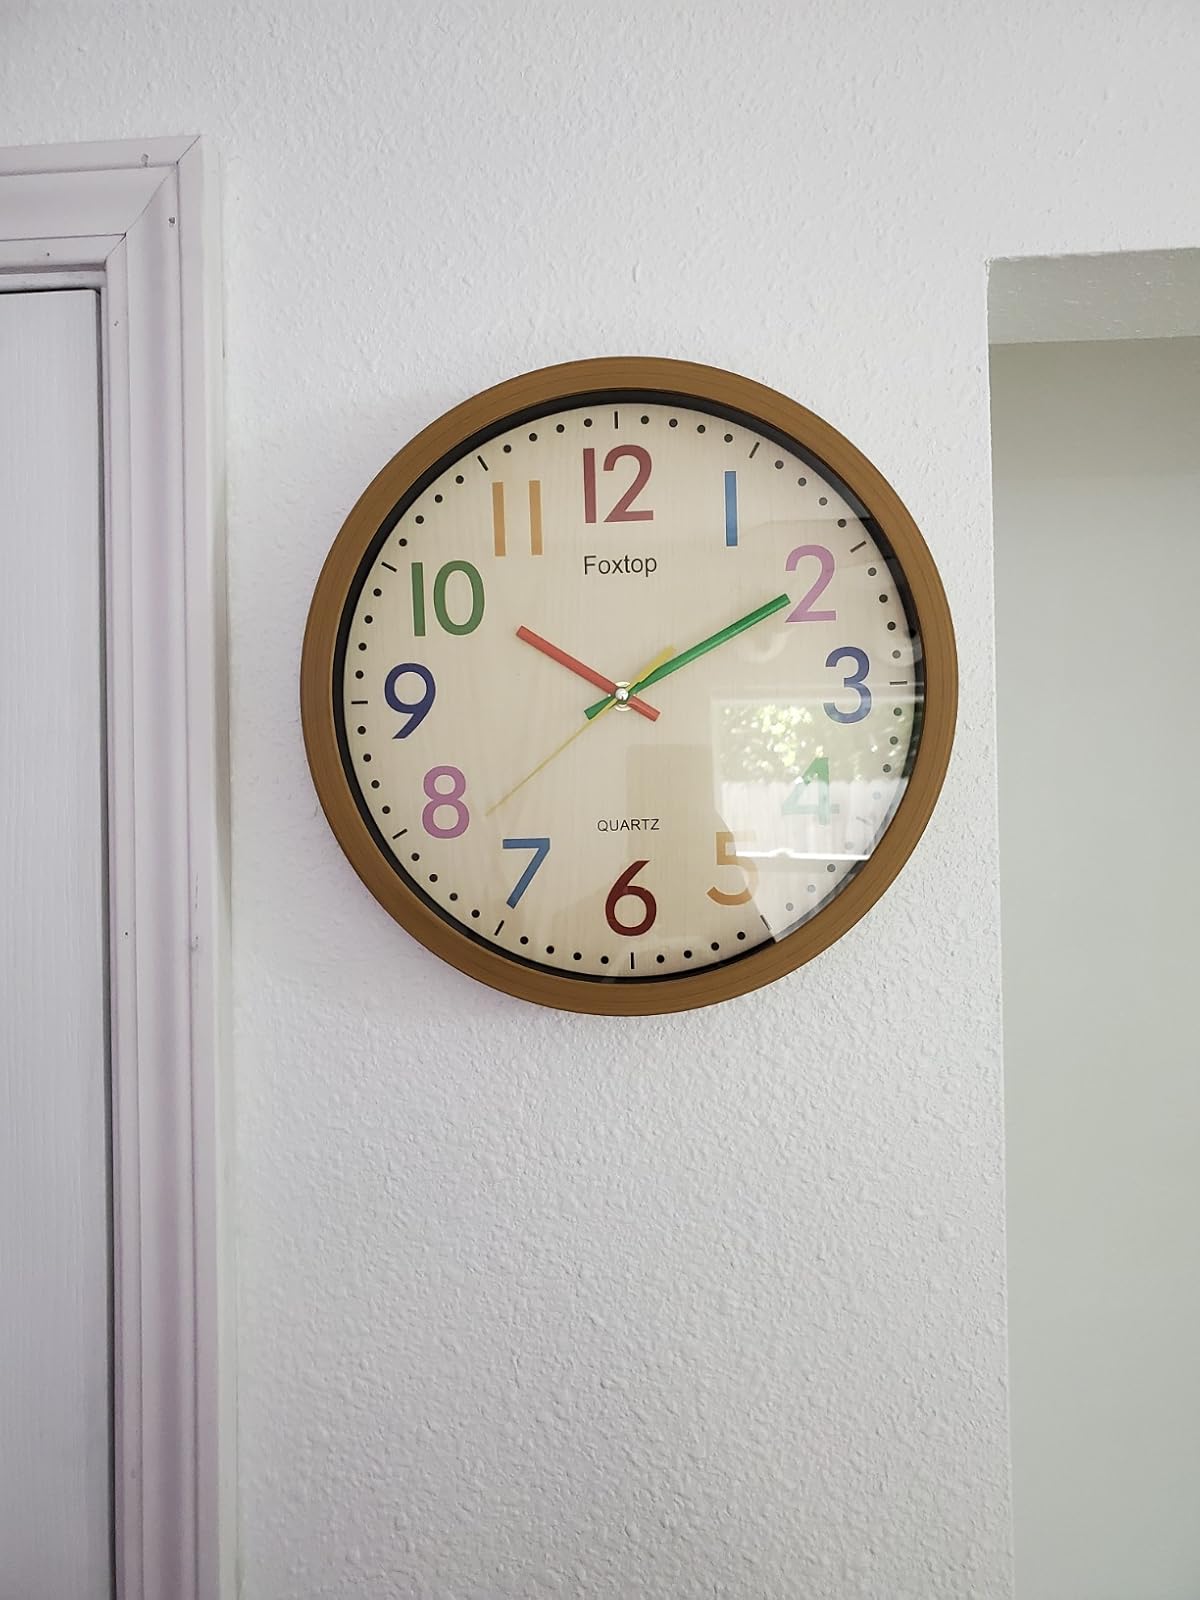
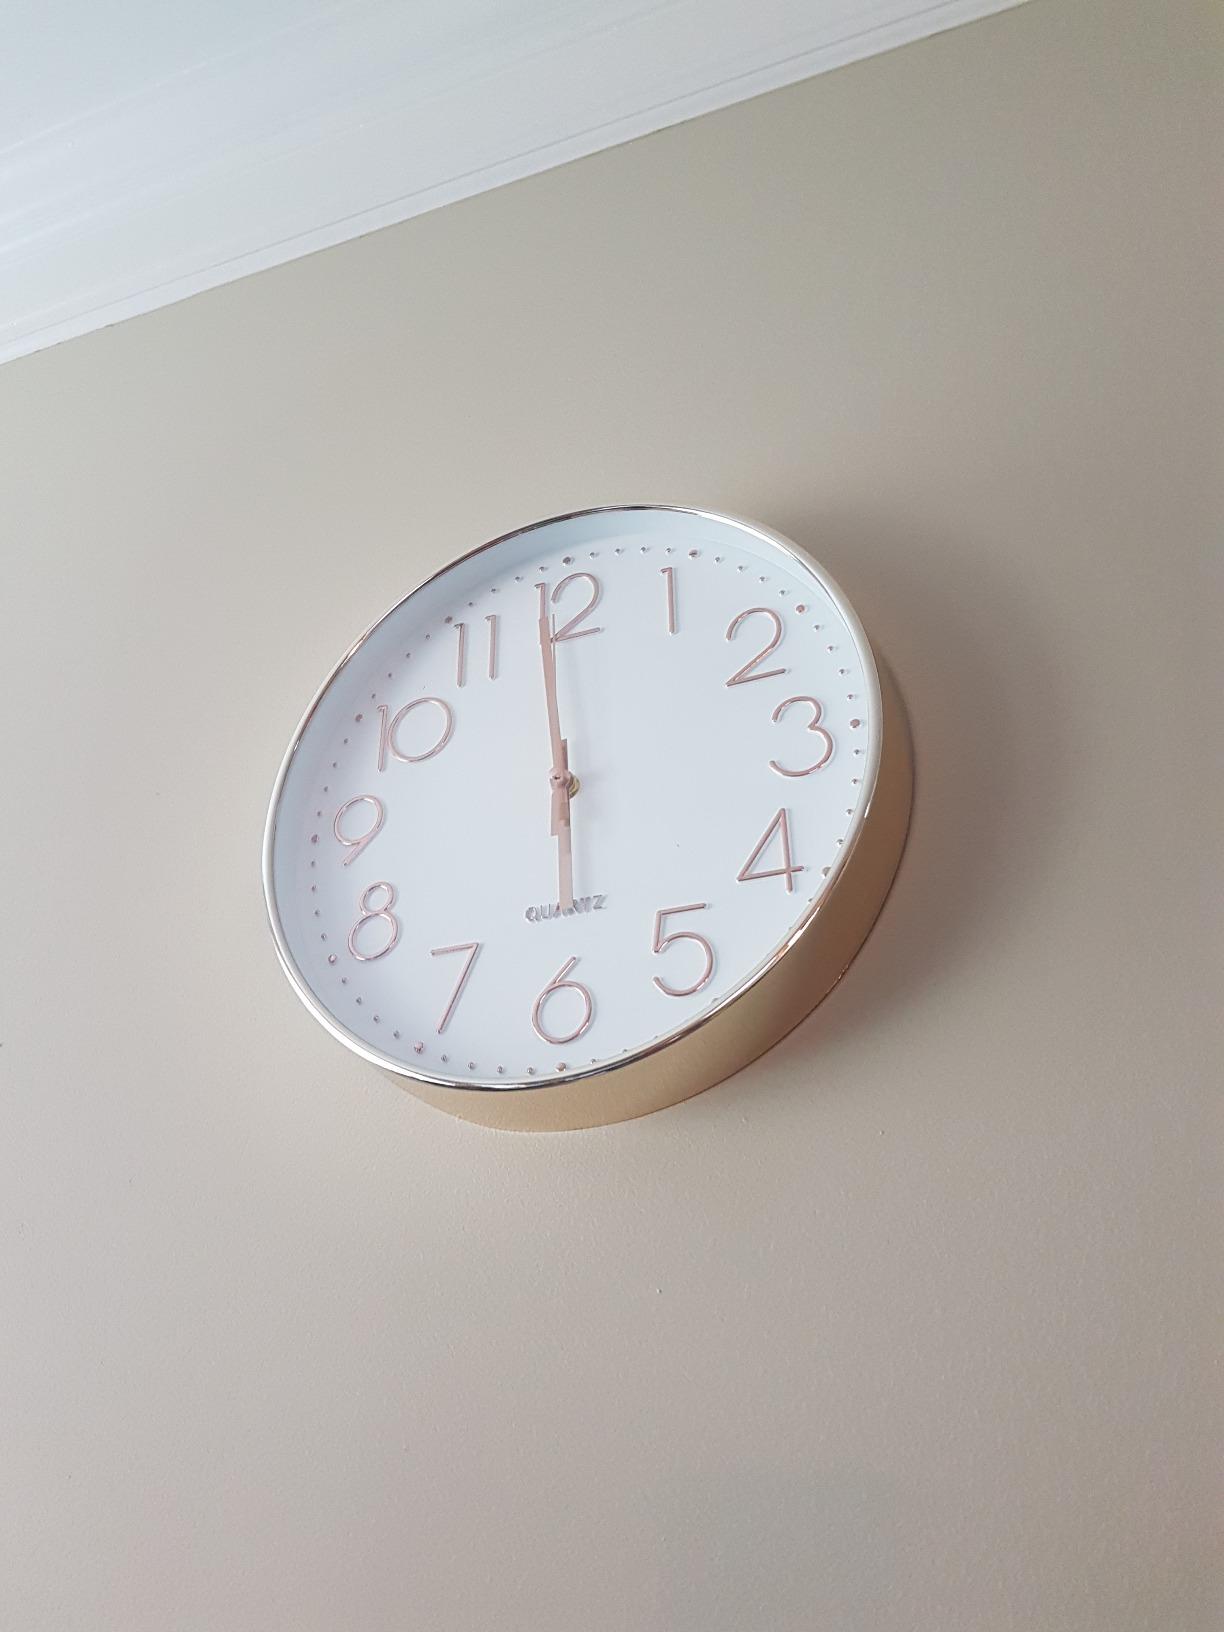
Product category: clock
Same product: no